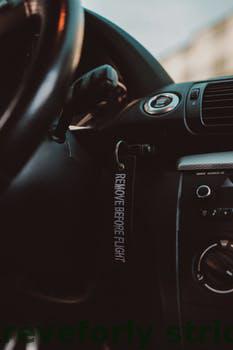
Label: Watermark